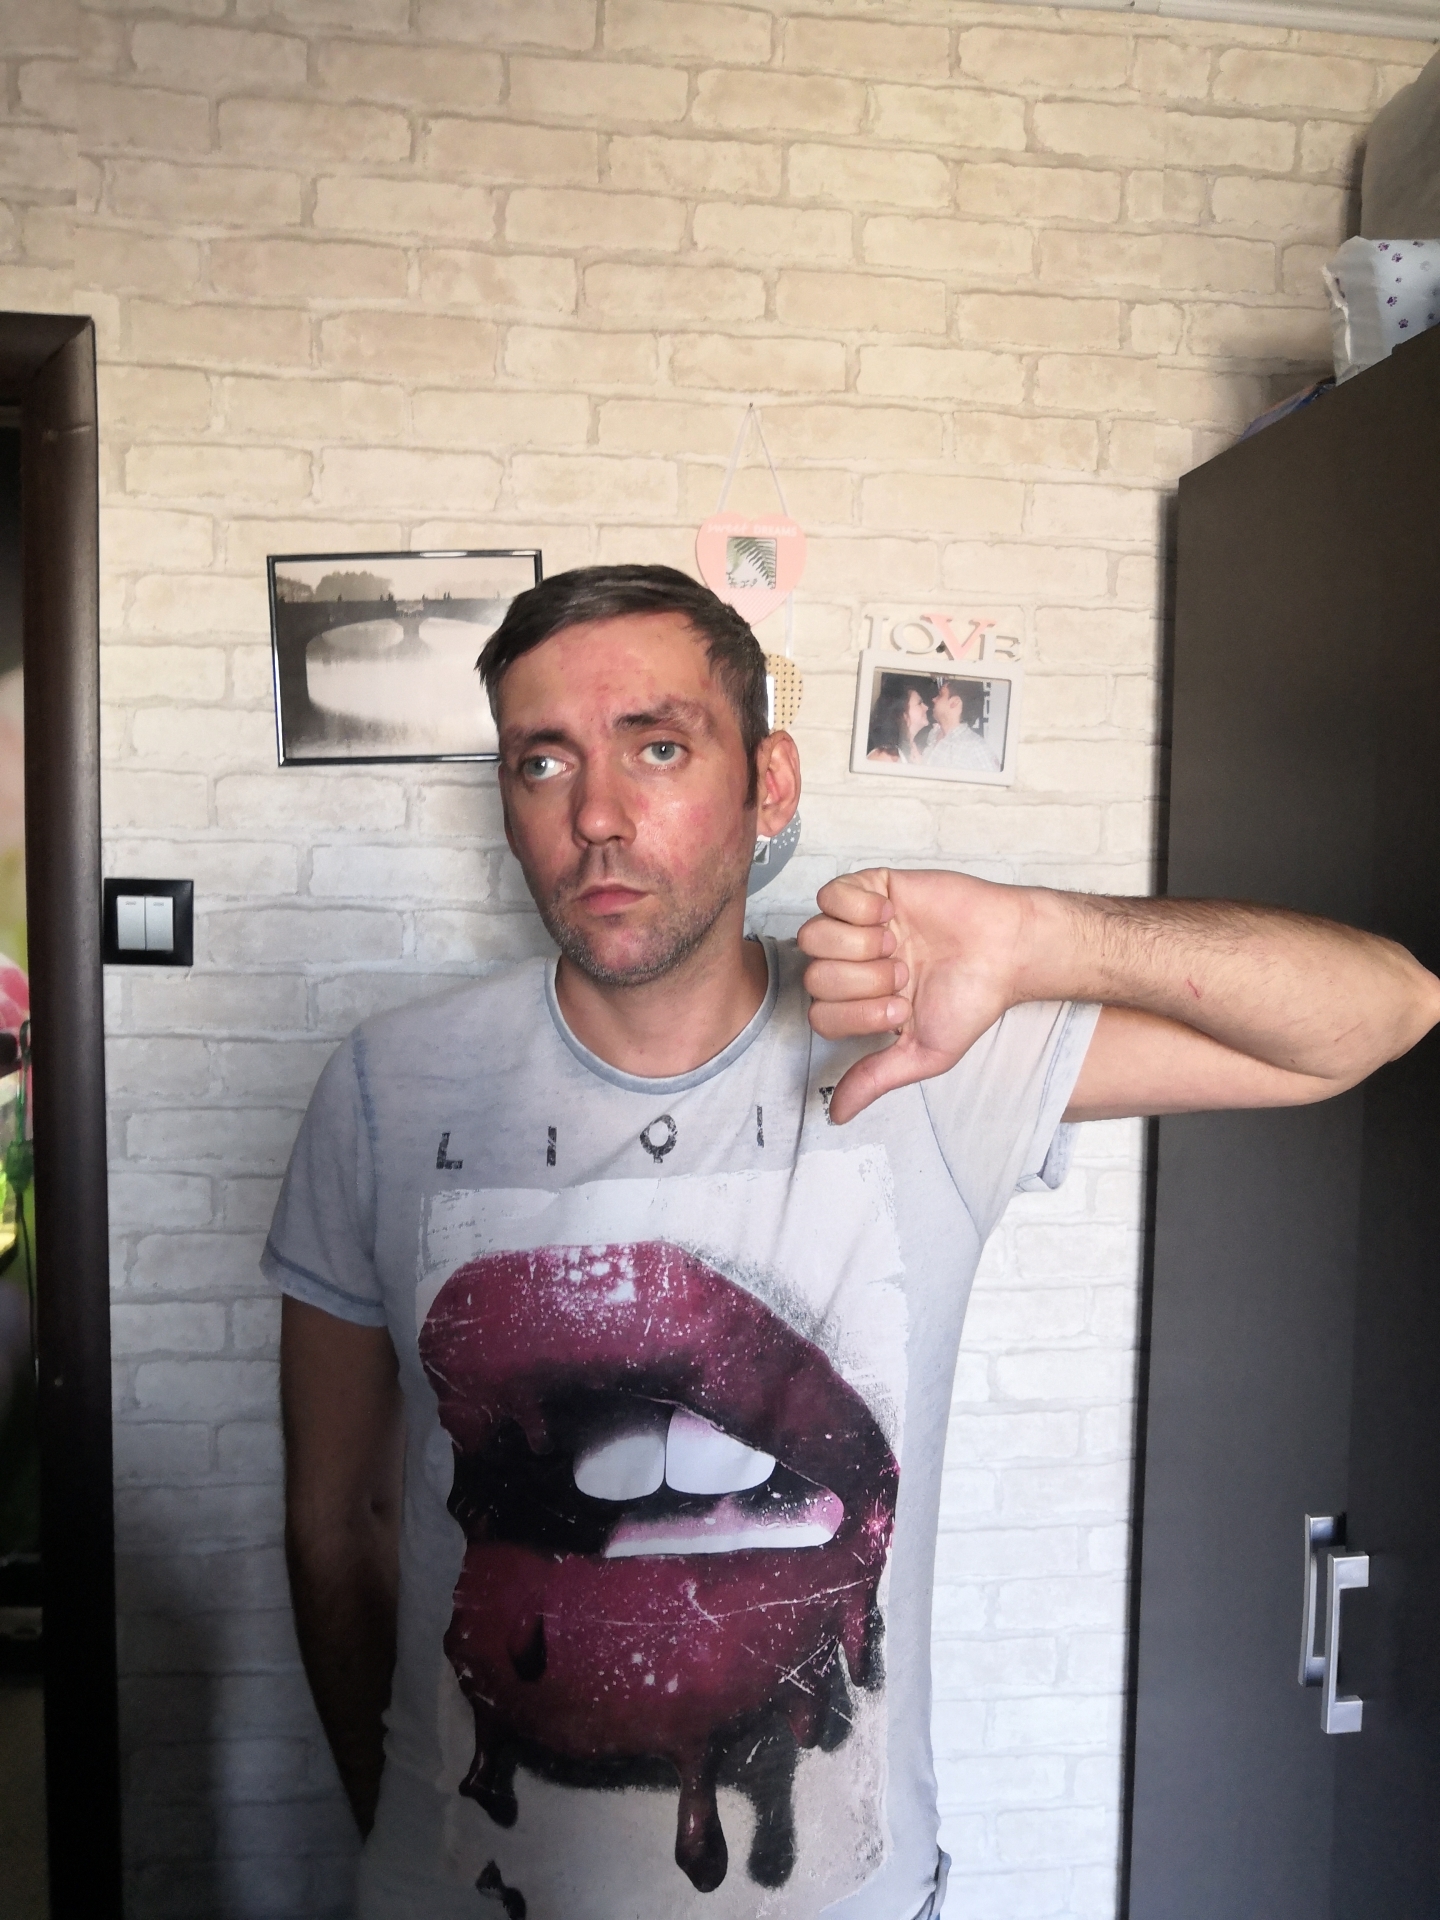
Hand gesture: dislike